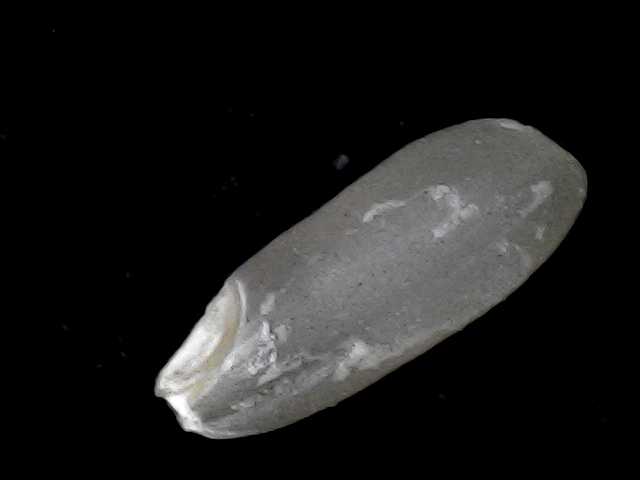
Rice variety: BD93